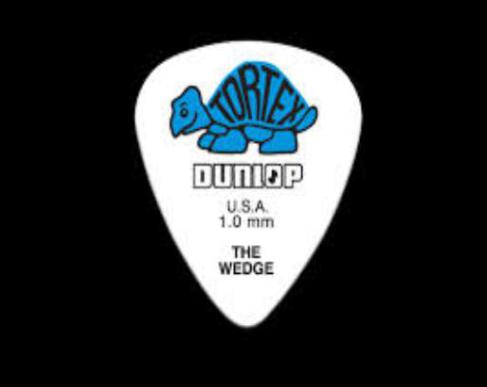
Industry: Leisure